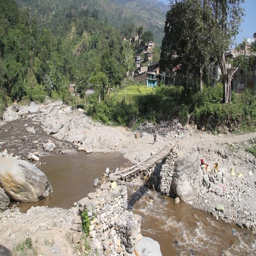
bridge on the river near village